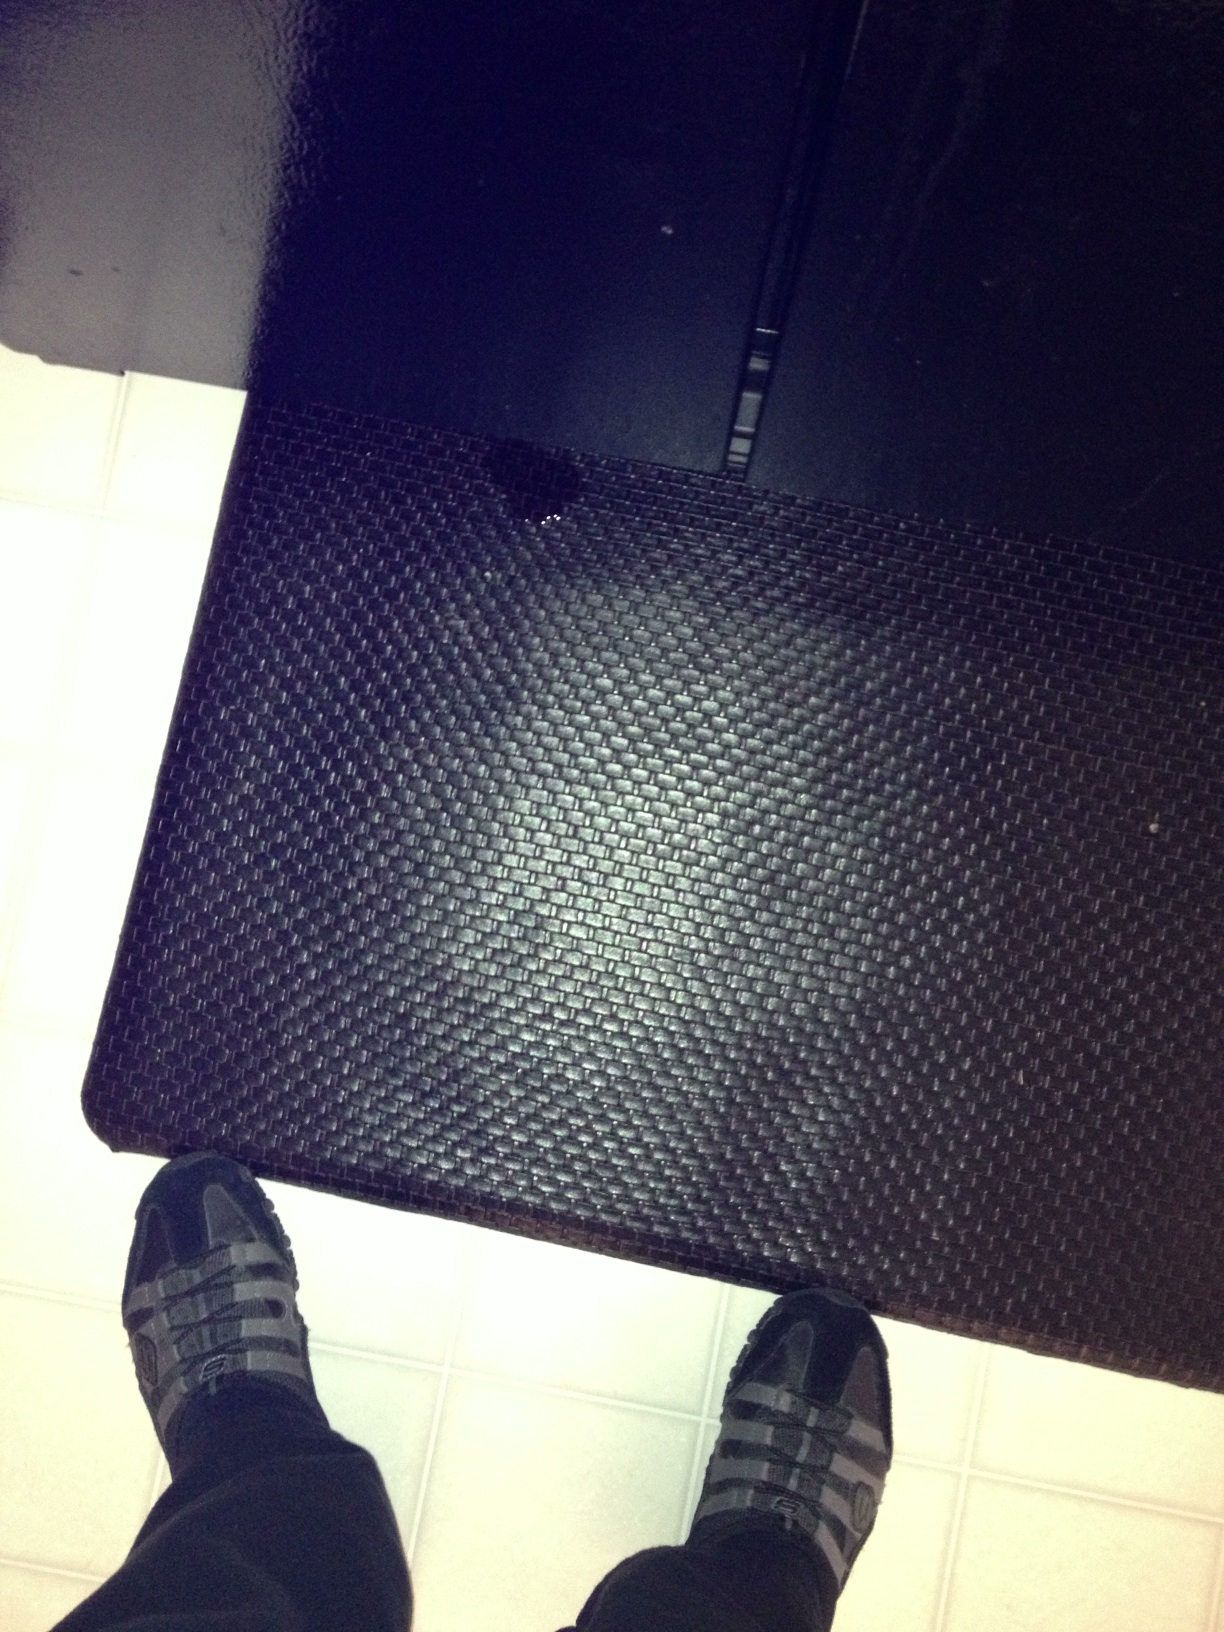Question: What color is that?
Answer: black